Red Matter (video game)

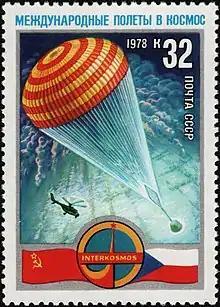
Art created to commemorate the 1978 Soviet-Czechoslovak Space Flight

Red Matter was planned by the studio to be their first game, but due to its scope the game needed financial support. To avoid wasting time while finding a backer, the team created various demos, one of them, a locomotion demo for Red Matter ended up becoming Vertical Robot's first title, "Daedalus". The title helped Vertical Robot test Unreal Engine's potential for VR games and gain insight into the VR market. After the completion of "Daedalus", development resumed on the project. The developers said that the reason they made a world inspired by the Cold War was that "There is some basis on the real Cold War but we really wanted to distance ourselves from actual history and invent a dystopian fantasy with two completely make-believe factions. This would allow us to manipulate and create characters and plots that will surprise players".